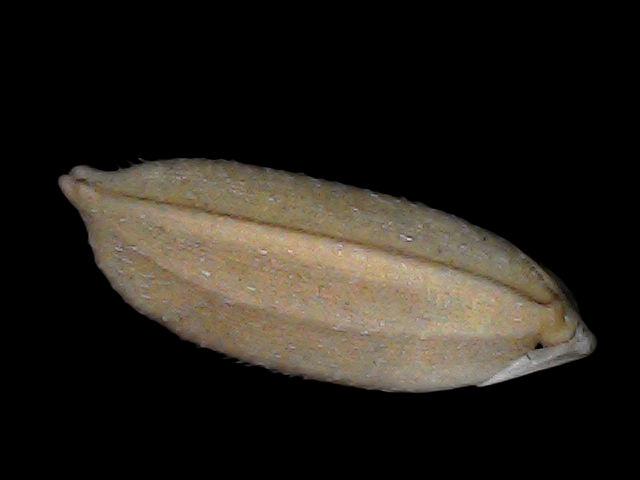
Rice variety: Br22